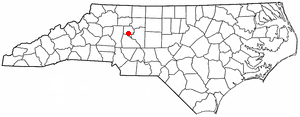
Cooleemee est une ville américaine située dans le comté de Davie dans l'État de Caroline du Nord. En 2010, sa population était de 960 habitants.